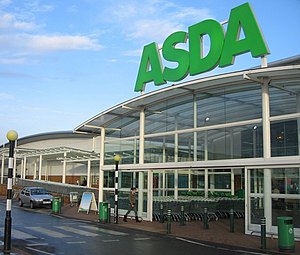
Asda
Et Asda-supermarked i Hampshire.
Asda Stores Ltd. er en britisk supermarkedskoncern, der udover dagligvarer er aktiv indenfor bl.a. tøj, legetøj og finansielle services. Efter Tesco er Asda med en markedsandel på 16,5 procent den andenstørste aktør på det britiske dagligvaremarked. Siden 1999 har koncernen været ejet af en af verdens største dagligvarekoncerner, amerikanske Walmart. ASDA havde en EBITA i 2009 på 638 millioner pund.